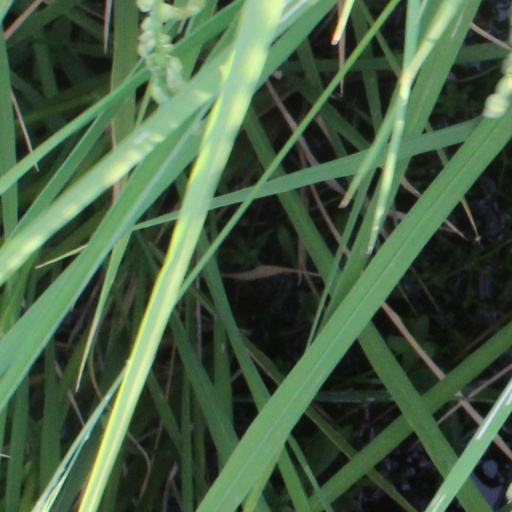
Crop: rice